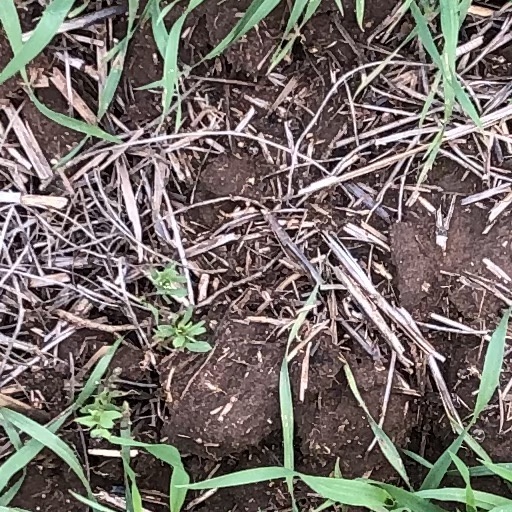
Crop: wheat